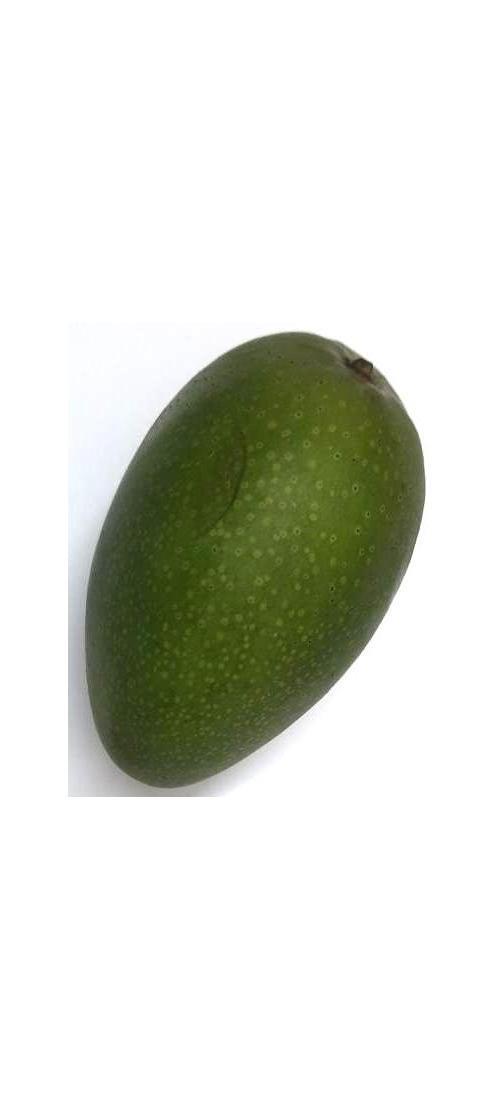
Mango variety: Ashshina Zhinuk